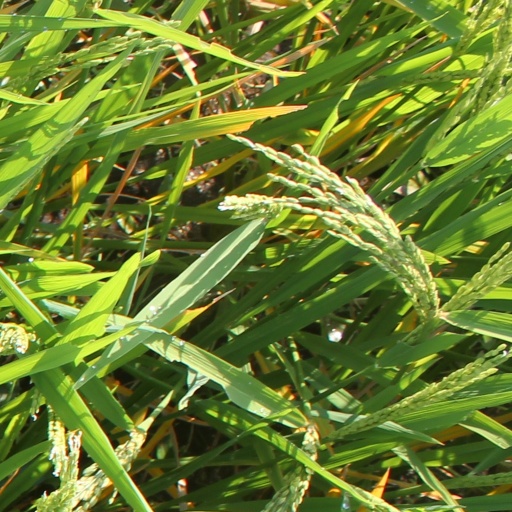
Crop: rice